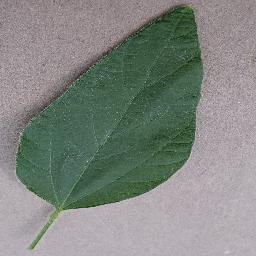
Label: Soybean___healthy